Everywhere (Michelle Branch song)

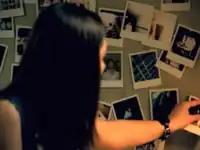
A dark haired woman in profile hangs an instant photograph of a man on a white wall. Approximately 20 other photographs of the man shot from different angles and settings also populate the wall.

The music video for "Everywhere" was directed by Liz Friedlander and was filmed after the song began broadcasting on radio. The video shows Branch spying on a man in the opposite apartment building while she takes several photographs of him and plays her guitar in an empty room. The man also glimpses back at her, and at the end of the video, the two finally meet. Branch was involved in the selection of the actor portraying her love interest; she told MTV in a 2001 interview that when the producers showed her a photo of Jake Muxworthy, she told them, "This is it. He "has" to be in it." Playing opposite Muxworthy proved to be difficult for Branch, who had a "little crush" on him.